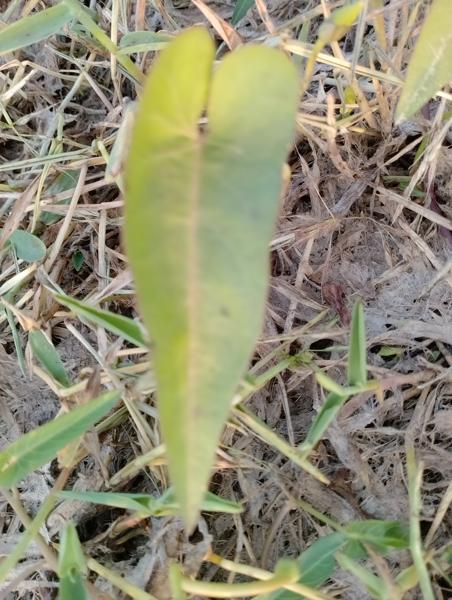
Weed species: Ipomoea aquatic